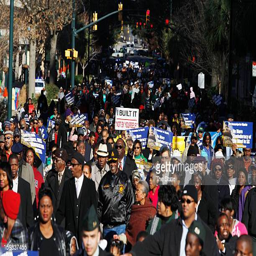
hundreds march down main street during holiday at the event